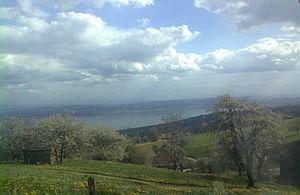
Montalchez Lac
Montalchez est une localité de La Grande Béroche et une ancienne commune suisse du canton de Neuchâtel, située dans la région Littoral.